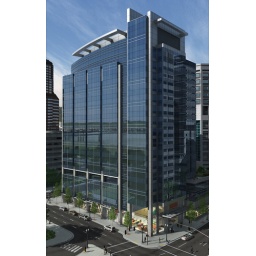
Future view of First &amp;amp; Main, a 15-story office building currently under construction in Portland, OR.